Western Illinois Leathernecks

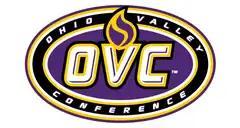
Ohio Valley Conference logo in Western Illinois' colors

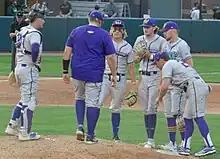
WIU baseball players during a game in 2023

The baseball team represents the university in NCAA Division I college baseball. The team is a member of the Ohio Valley Conference. It plays its home games at the 500-seat Alfred D. Boyer Stadium and are coached by Andy Pascoe.